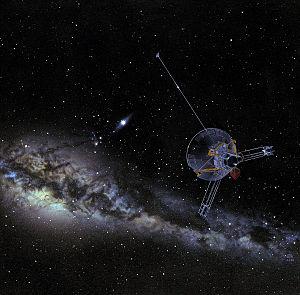
L'anomalie Pioneer désigne l'anomalie d'accélération affectant les sondes spatiales Pioneer 10 et 11 durant leur transit en marge du système solaire et mesurée entre 1979 et 2002. Jusqu'en 2011, il n'y avait pas d'explication à ce phénomène et de nombreuses théories ont été avancées. En 2011, le mystère est éclairci par une équipe italo-portugaise dont les résultats sont confirmés par d'autres travaux de la communauté scientifique. L'origine de la déviation observée résulte de la pression du rayonnement infrarouge émis par les RTG sur le dos de l'antenne parabolique à grand gain de la sonde spatiale.